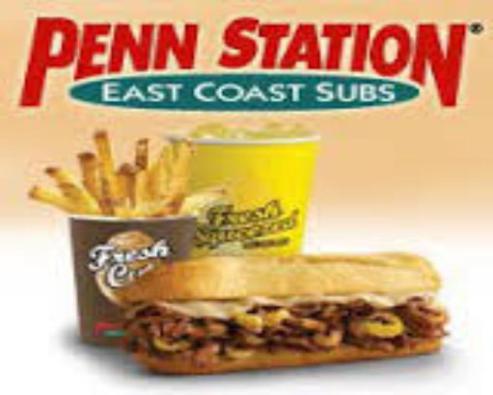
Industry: Food